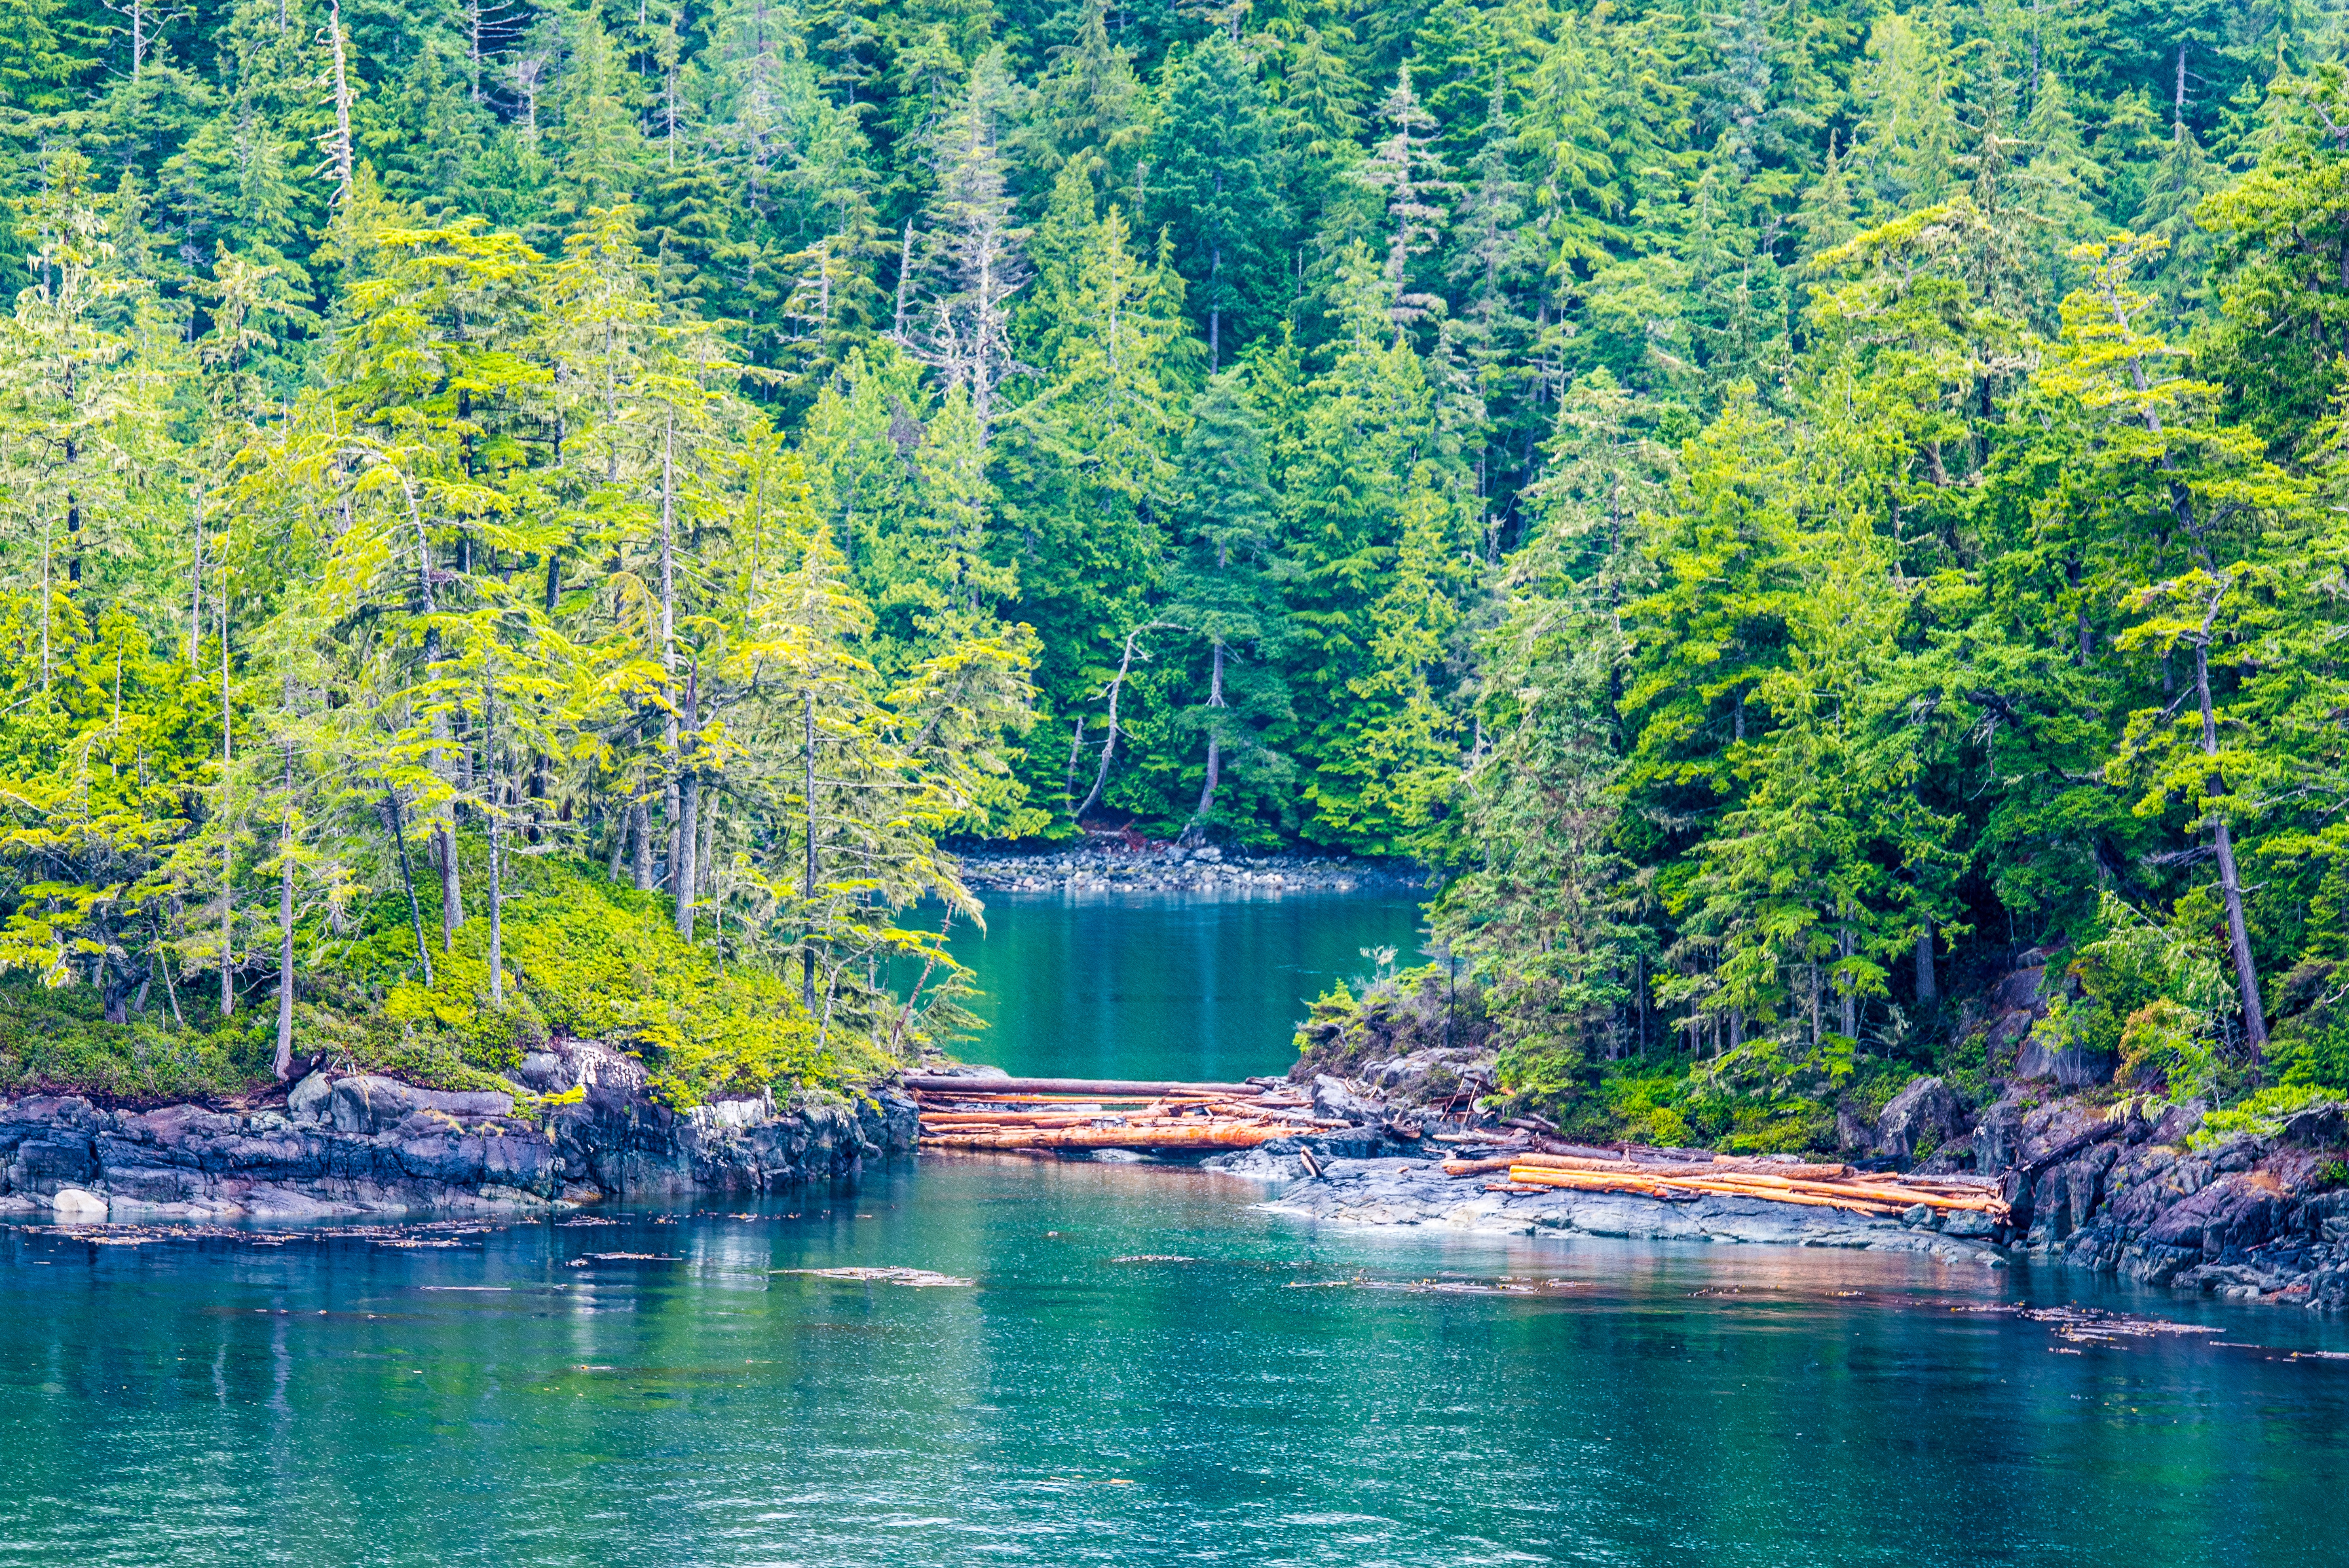
landscape, tree, nature, forest, wilderness, lake, river, reflection, dam, national park, body of water, woods, ecosystem